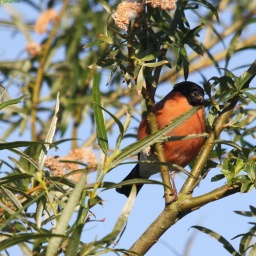
a male bullfinch bird standing in a tree